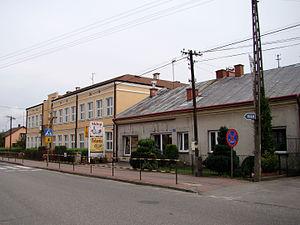
Raniżów est une localité polonaise, siège de la gmina de Raniżów, située dans le powiat de Kolbuszowa en voïvodie des Basses-Carpates.